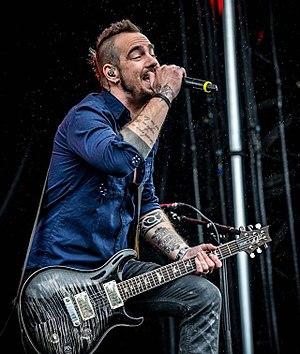
Three Days Grace est un groupe rock canadien, originaire de Norwood, en Ontario. Formé en 1997, le groupe se compose actuellement de Matt Walst, Neil Sanderson, Brad Walst et Barry Stock.